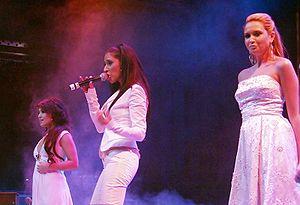
Monrose est un groupe allemand composé de Mandy Capristo, Senna Guemmour et Bahar Kızıl. Ce groupe fusionne le R'n'B et la Pop. Il s'est formé en 2006 à la suite de l'émission Popstars. Ce groupe comptait représenter l'Allemagne au Grand Prix de l'Eurovision avec la chanson Even Heaven Cries, mais il a perdu contre Roger Cicero.